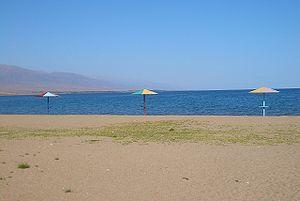
Le district d'Ysyk-Köl est un raion de la province d'Yssyk-köle dans le nord du Kirghizistan. Son chef-lieu est la ville de Cholpon-Ata. Sa superficie est de 3 603 km2, et 75 533 personne y résidaient en 2009.